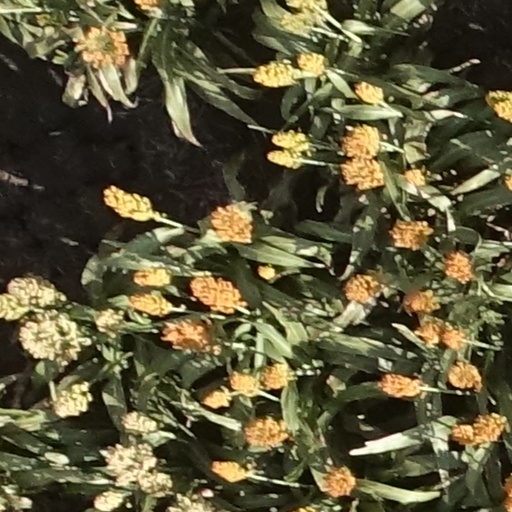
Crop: sorghum